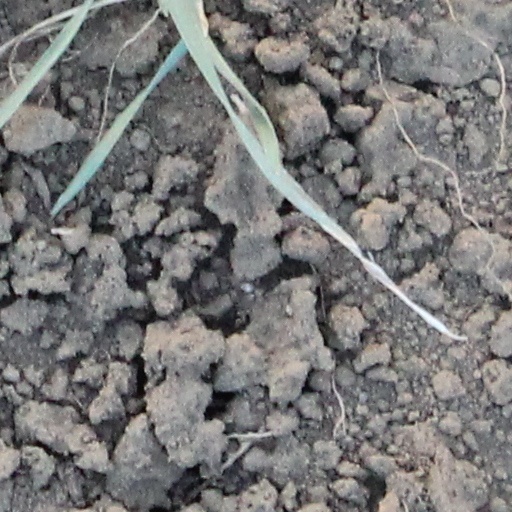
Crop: wheat